Bill Homan

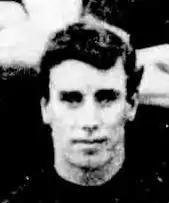

William Alfred Ernest Homan (25 December 1880 – 1 May 1963) was an Australian rules footballer who played with Collingwood and Melbourne in the Victorian Football League (VFL).